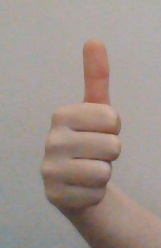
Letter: aleff